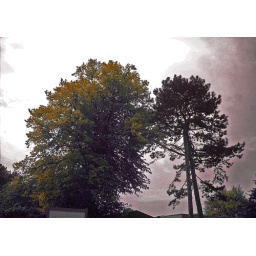
Taken on a bright Sunny day, the sky was then edited in Photoshop, some the the colour in the trees was also changed.